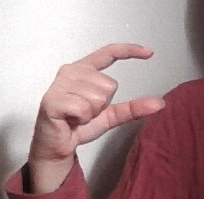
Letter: dal